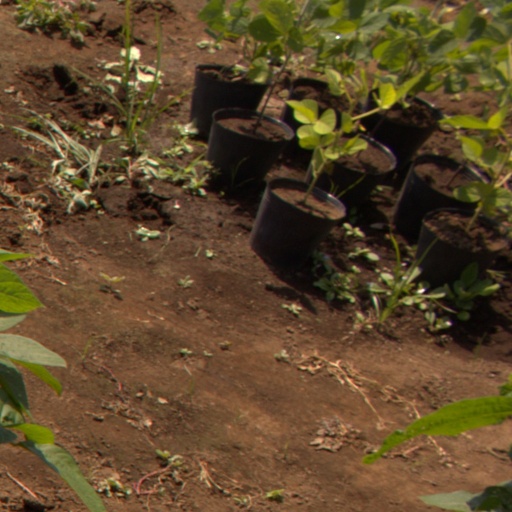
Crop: soybean